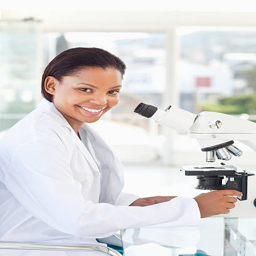
scientist working with a microscope